Matt Mondanile

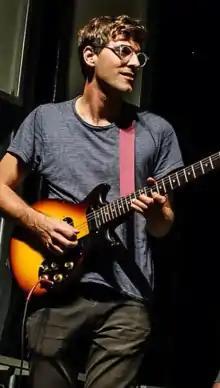
Mondanile performing with Real Estate, 2014

Matthew Anthony Mondanile is an American guitarist, singer and songwriter. He is best known as the former lead guitarist of the American indie rock band Real Estate, with whom he recorded three studio albums, and for his solo music project Ducktails.